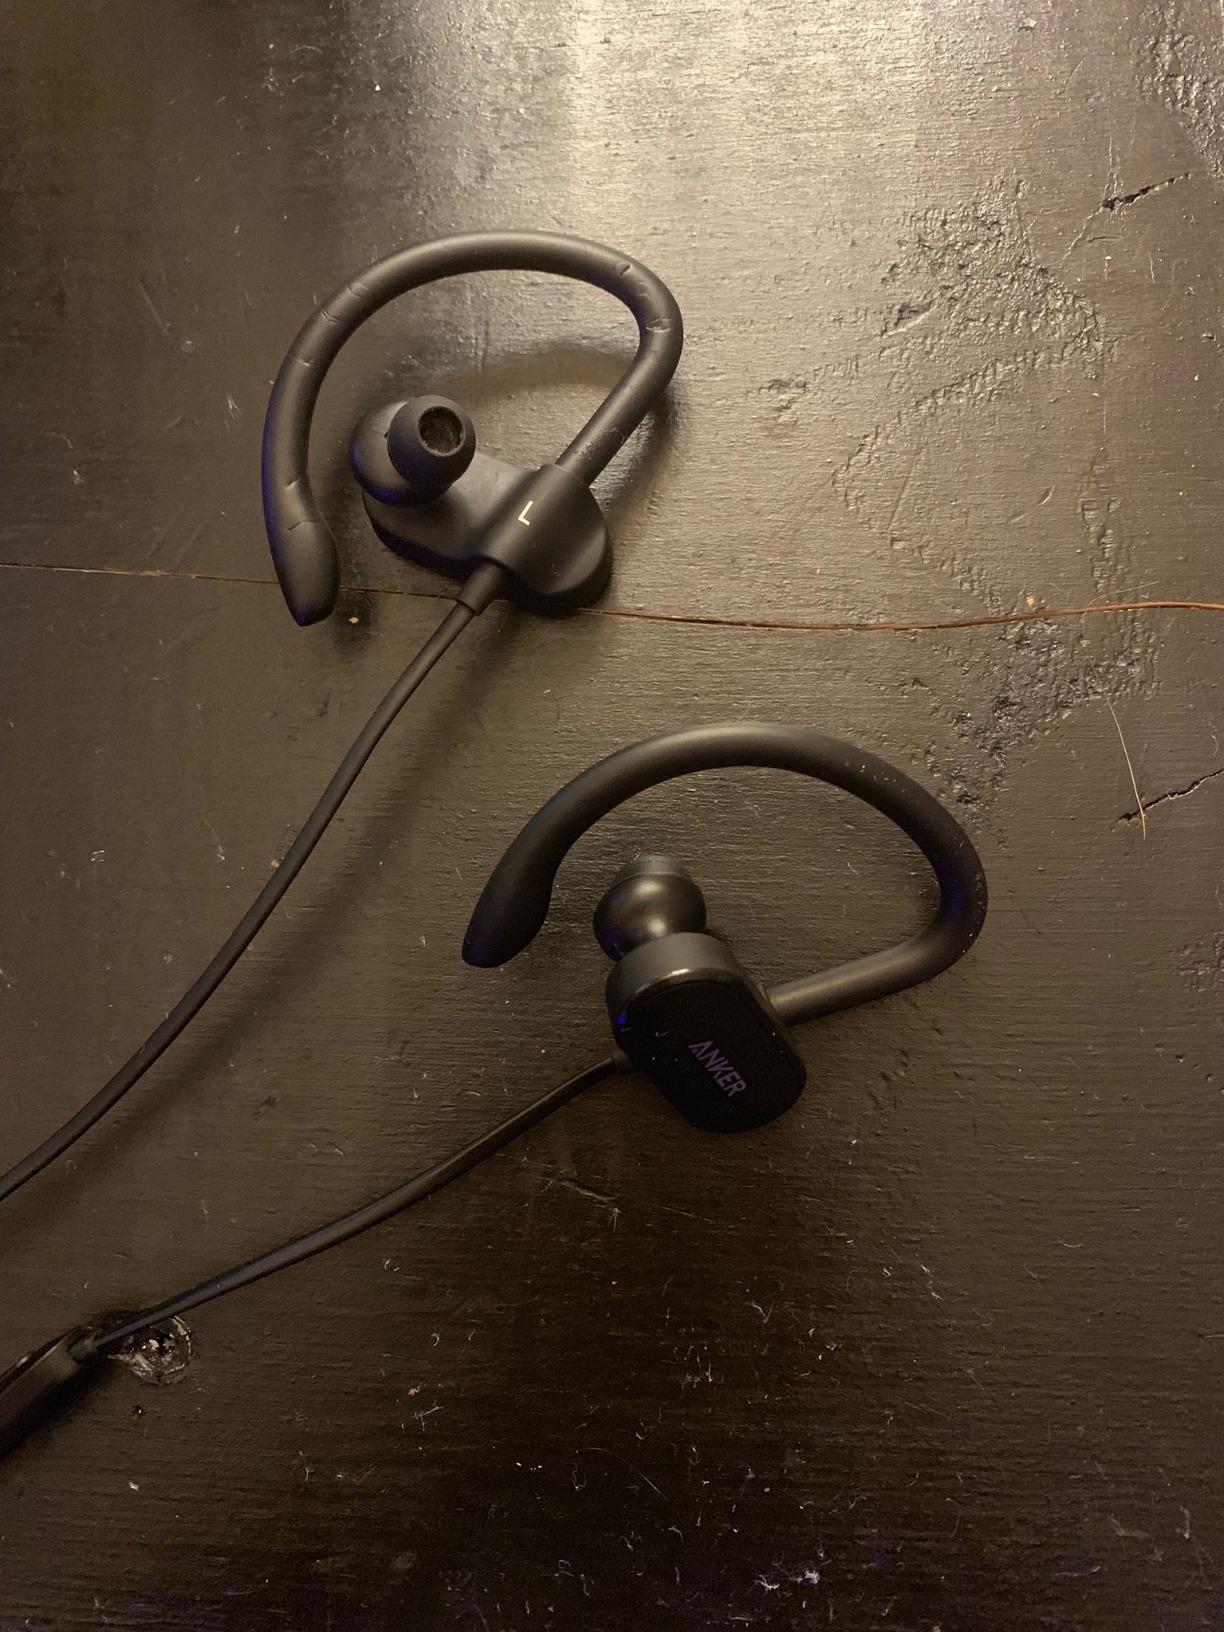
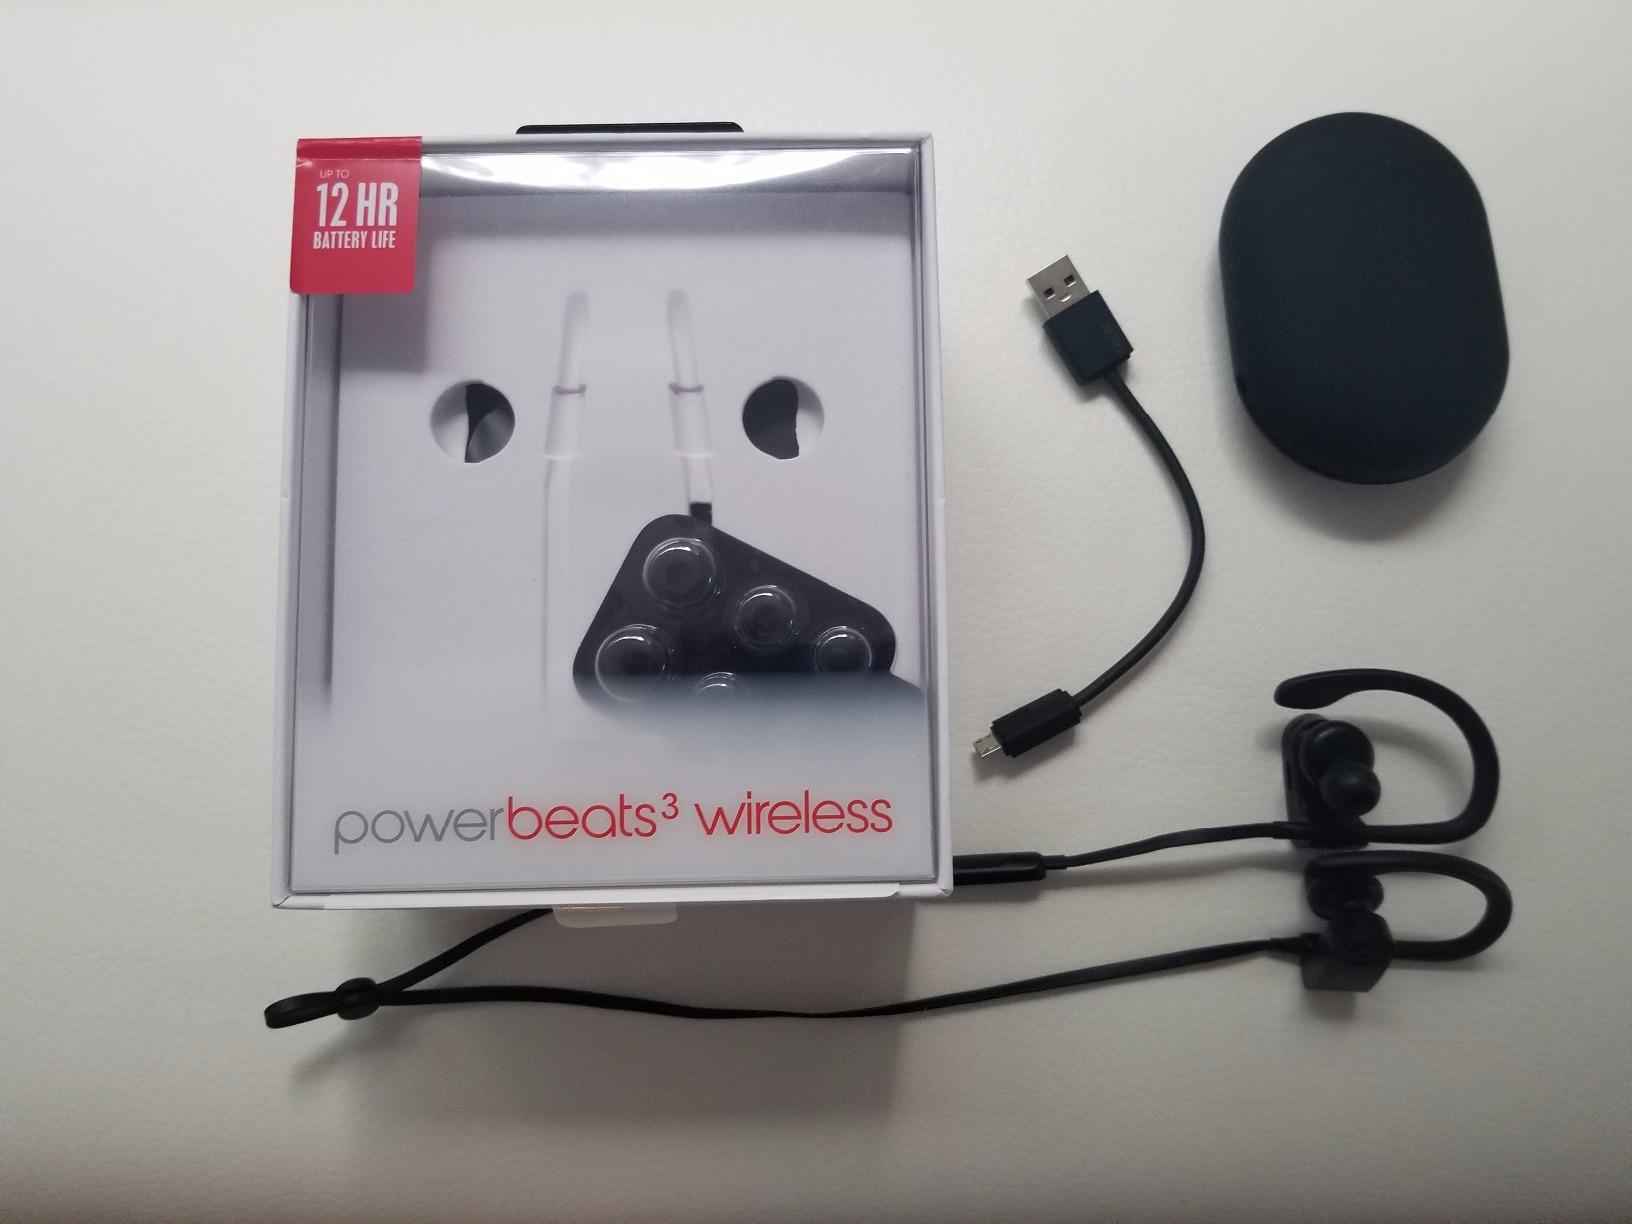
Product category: headphones
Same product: no